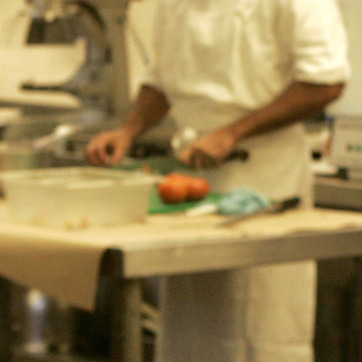
Material: food